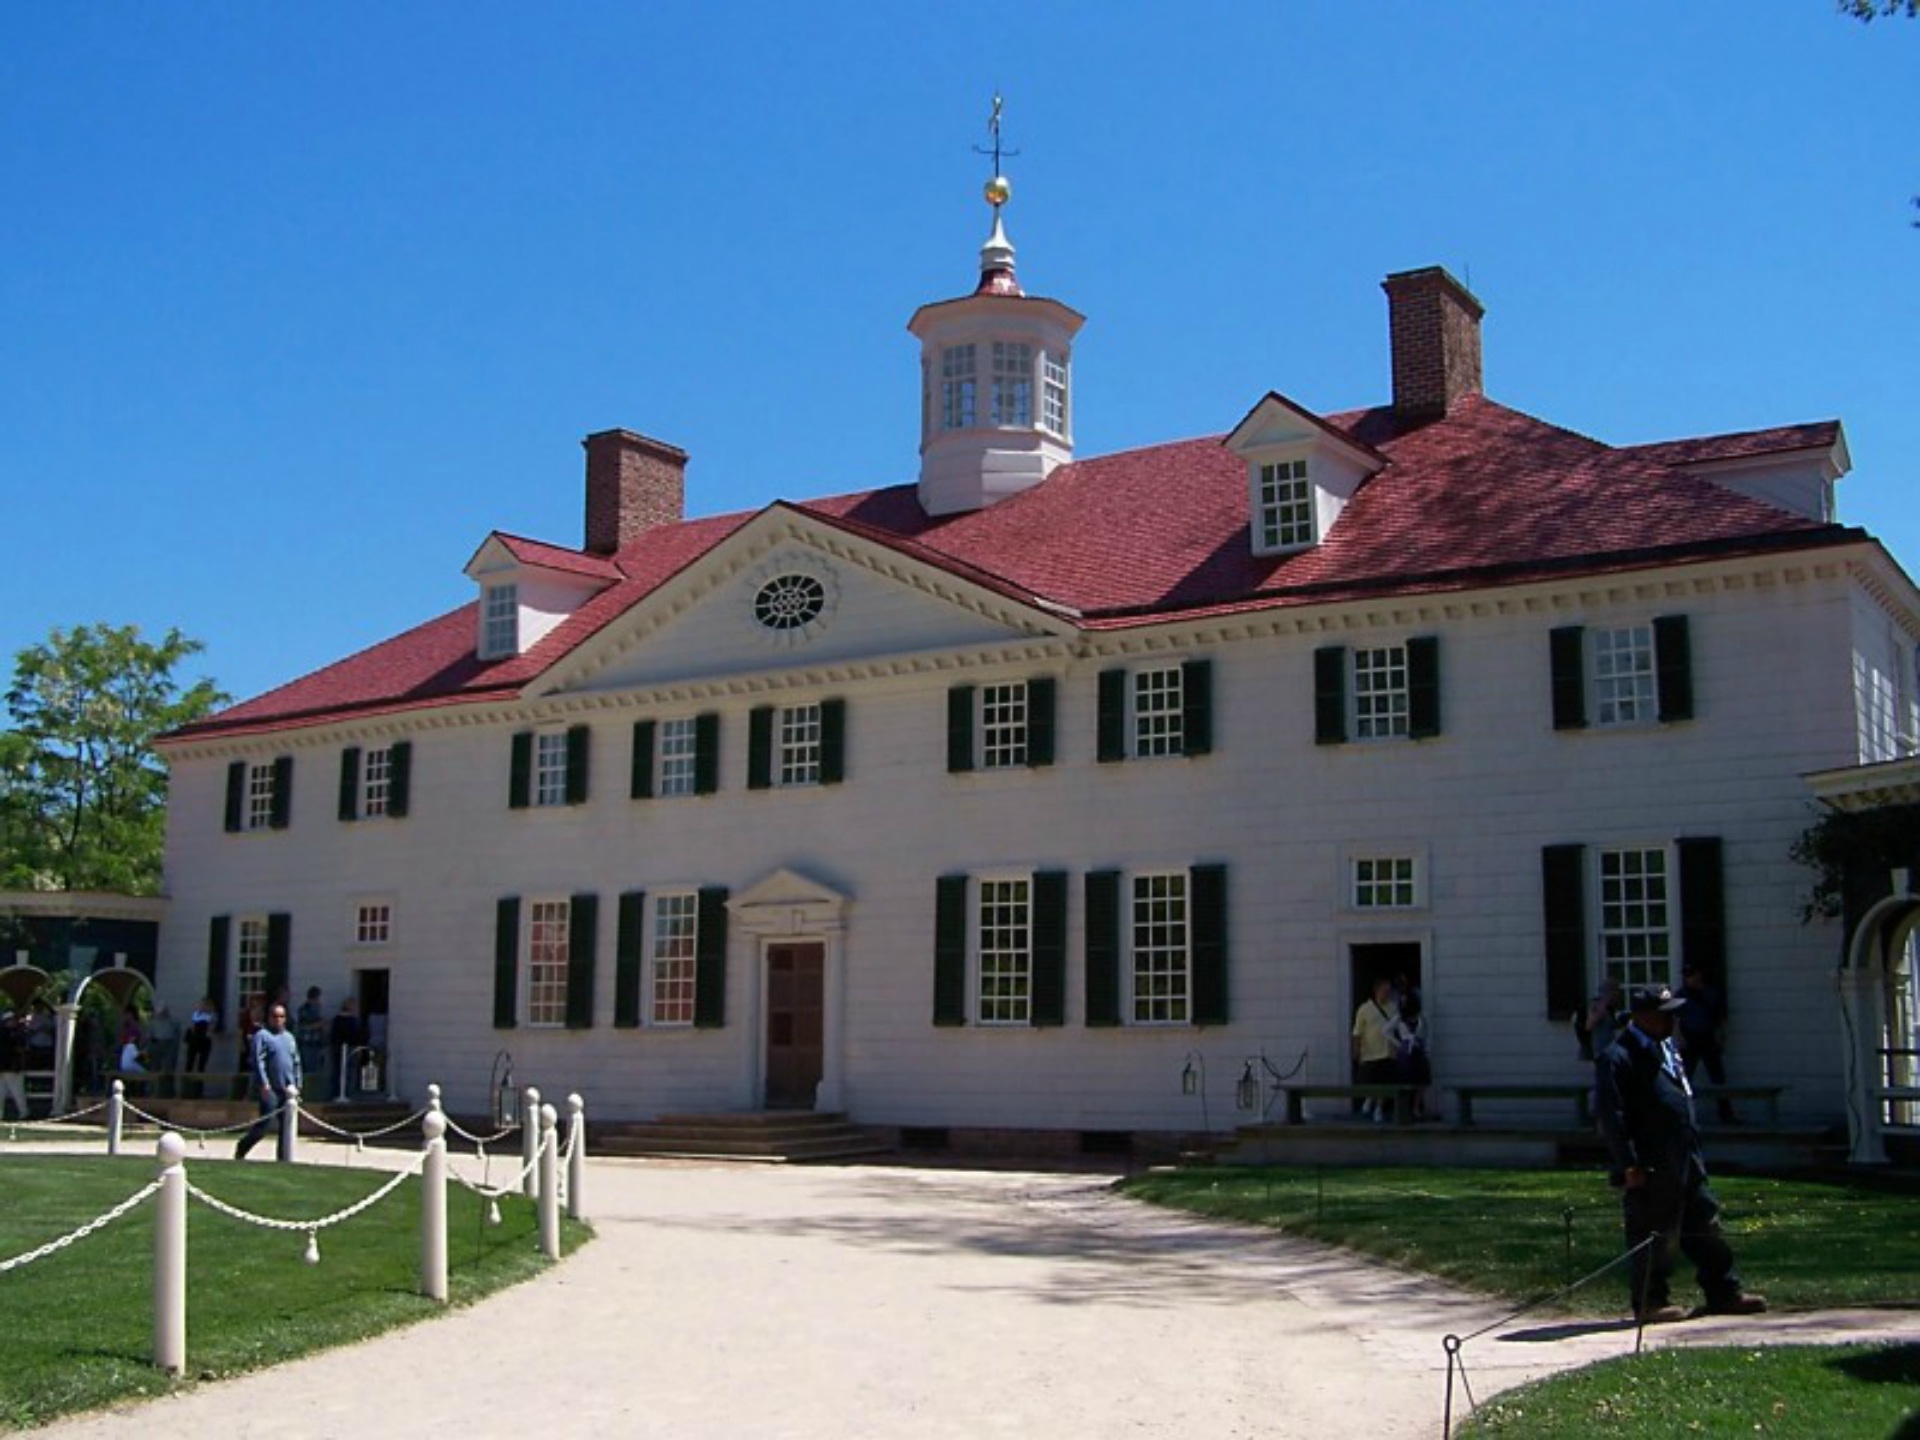
architecture, mansion, house, town, building, chateau, palace, home, tourist, entrance, america, landmark, property, historic, brick, historical, estate, virginia, manor house, stately home, alexandria, mount vernon, george washington